Social dance

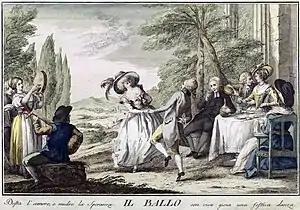
Eighteenth-century social dance. Translated caption: "A cheerful dance awakens love and feeds hope with lively joy", (Florence, 1790)

The types of dance performed in social gatherings change with social values. Social dance music of the 14th century has been preserved in manuscript, though without proper choreography, for dances such as the "ballo", carol, "stampita", "saltarello", "trotto" and "roto". The 15th century is the first period from which written records of dances exist. A manuscript from Brussels highlights the Burgundian court dance, which spread all over Europe, referred to as the basse dance in which a large group perform a series of steps in triple time. Italian courts danced "balli", with a wide array of choreographed rhythms, steps and positions for the dancers. These were documented in instruction books written by the dance masters who choreographed them for the courts.